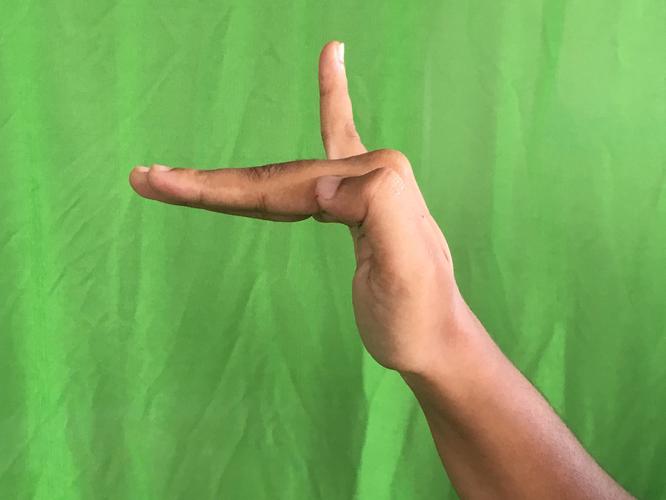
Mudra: Hamsapaksha
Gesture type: double_hand